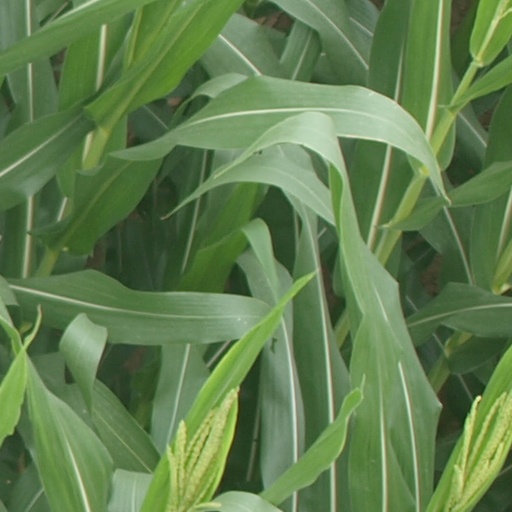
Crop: maize; corn